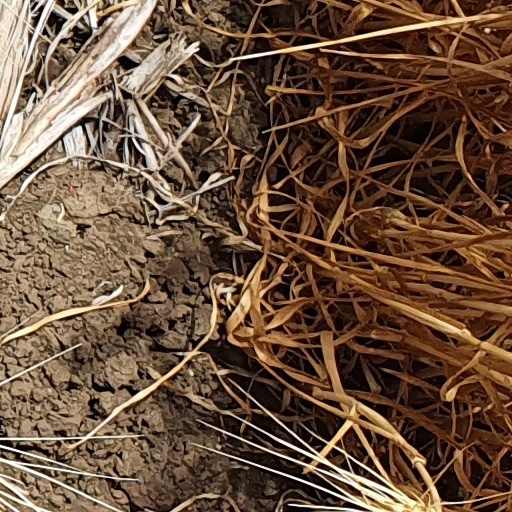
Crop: wheat